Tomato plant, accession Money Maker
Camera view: vertical (180 deg); turntable rotation: 60 degrees
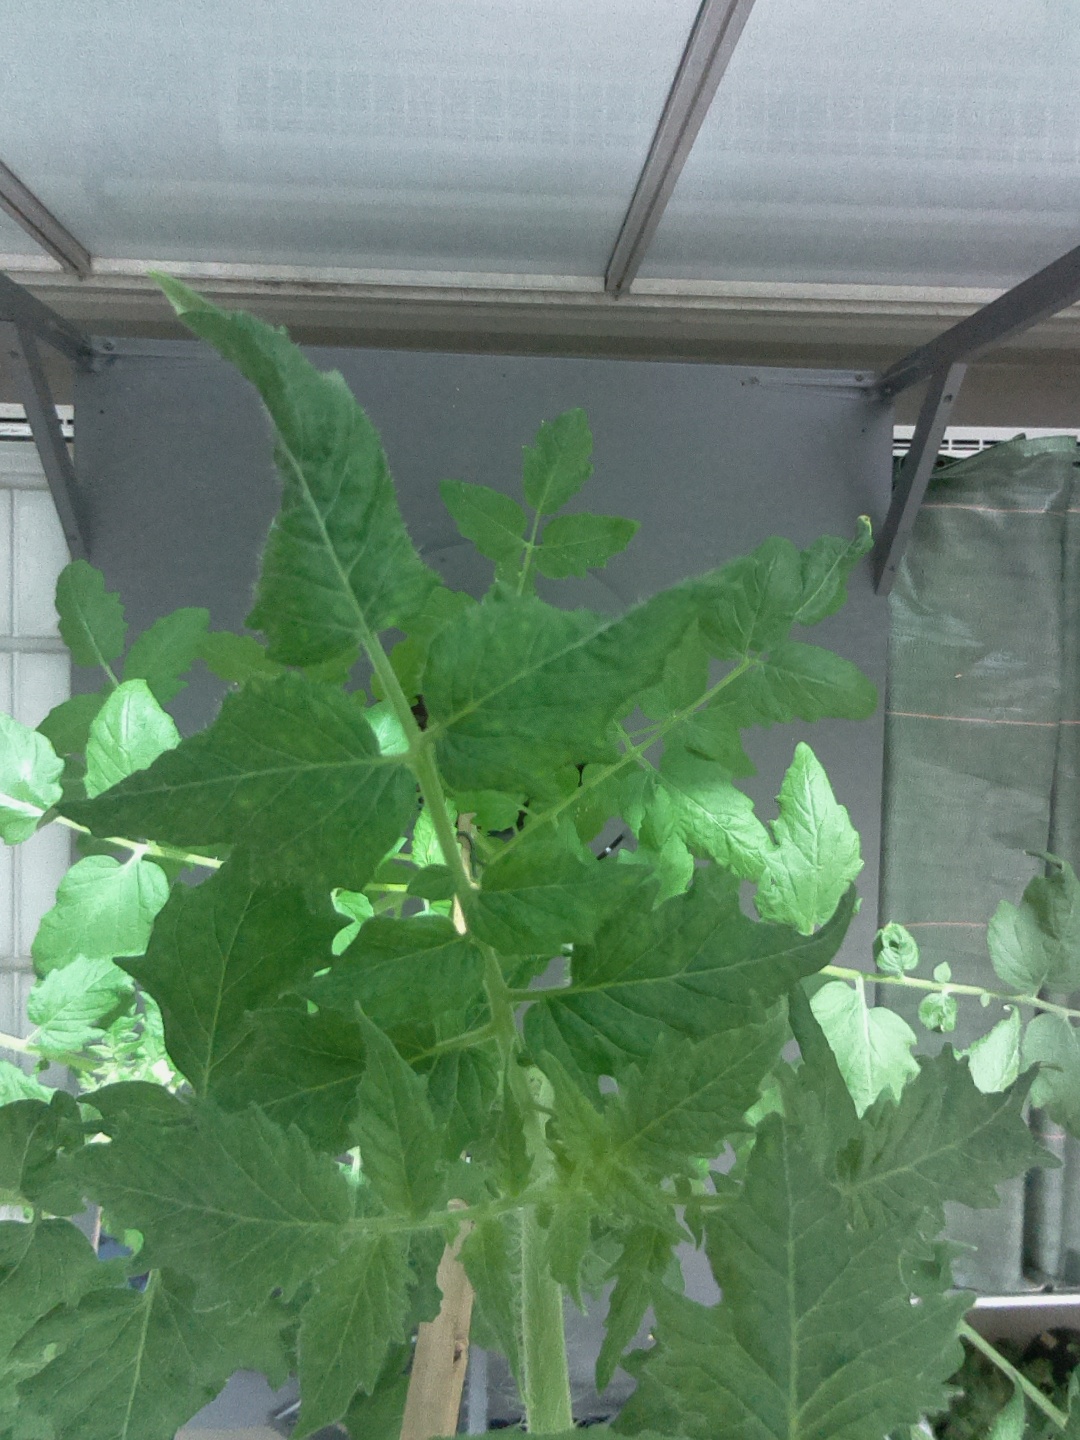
BBCH growth stage 60: First flowers open